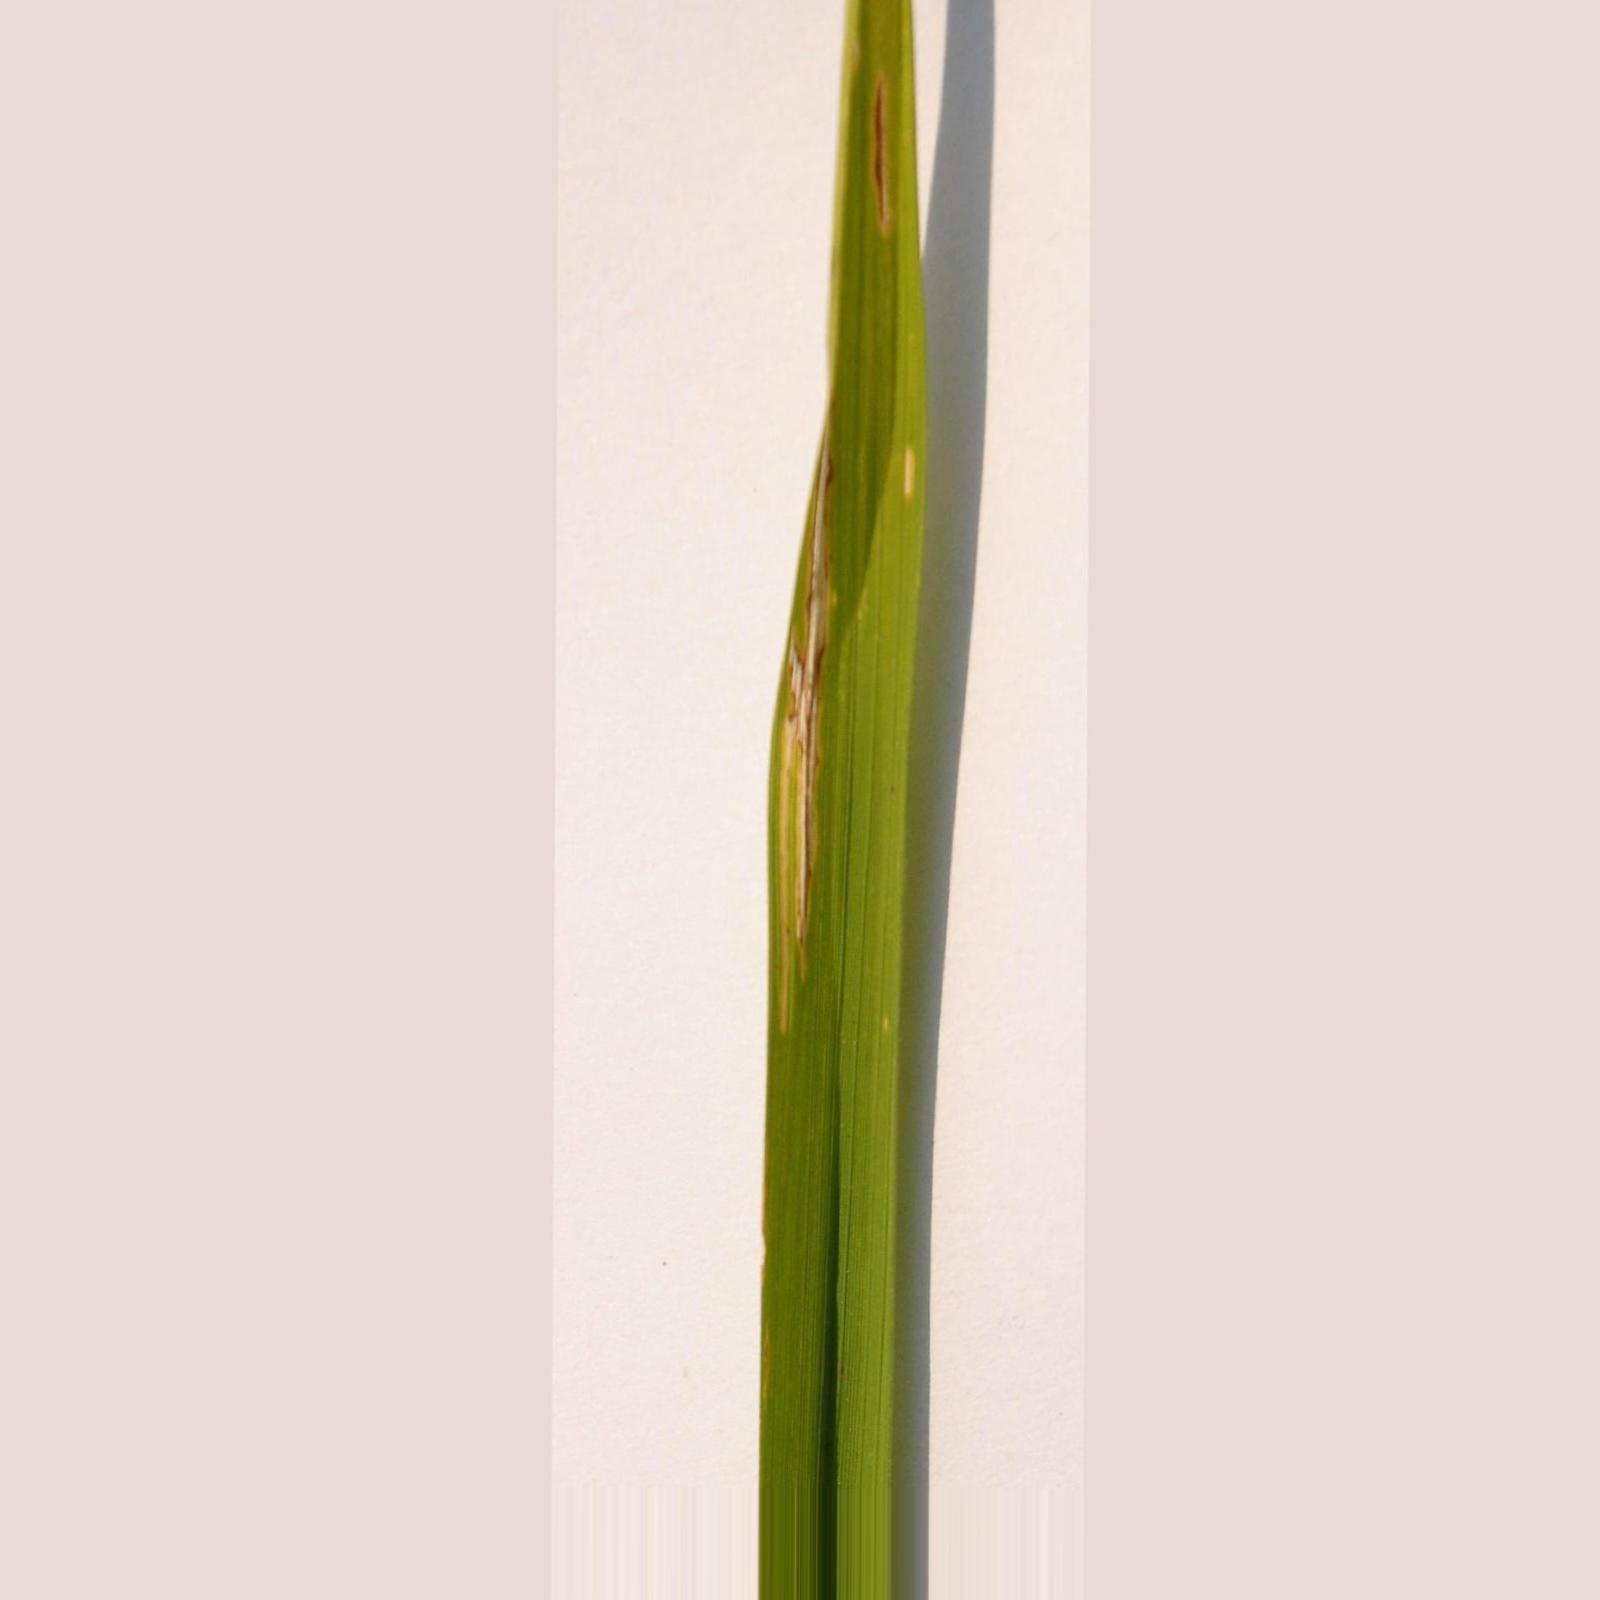
Nhãn: Bệnh Bạc lá (Bacterial leaf blight)